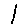
Label: 1